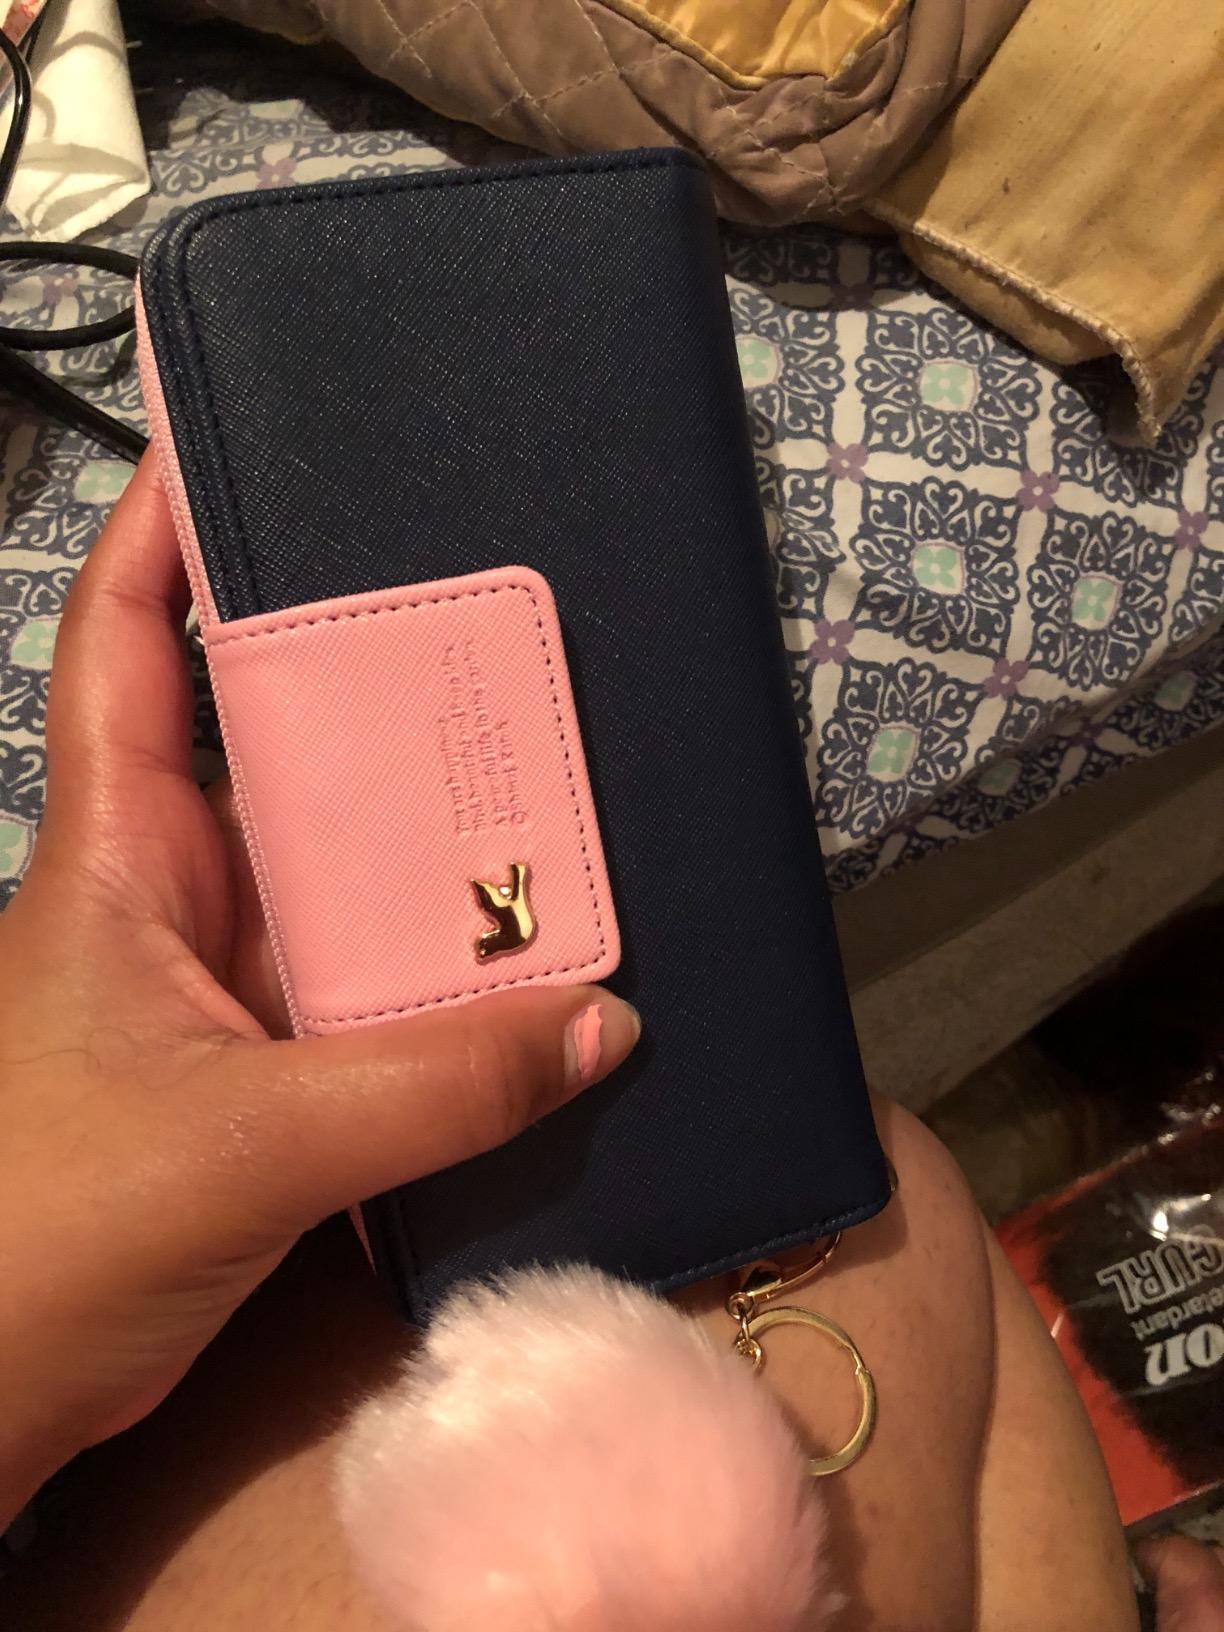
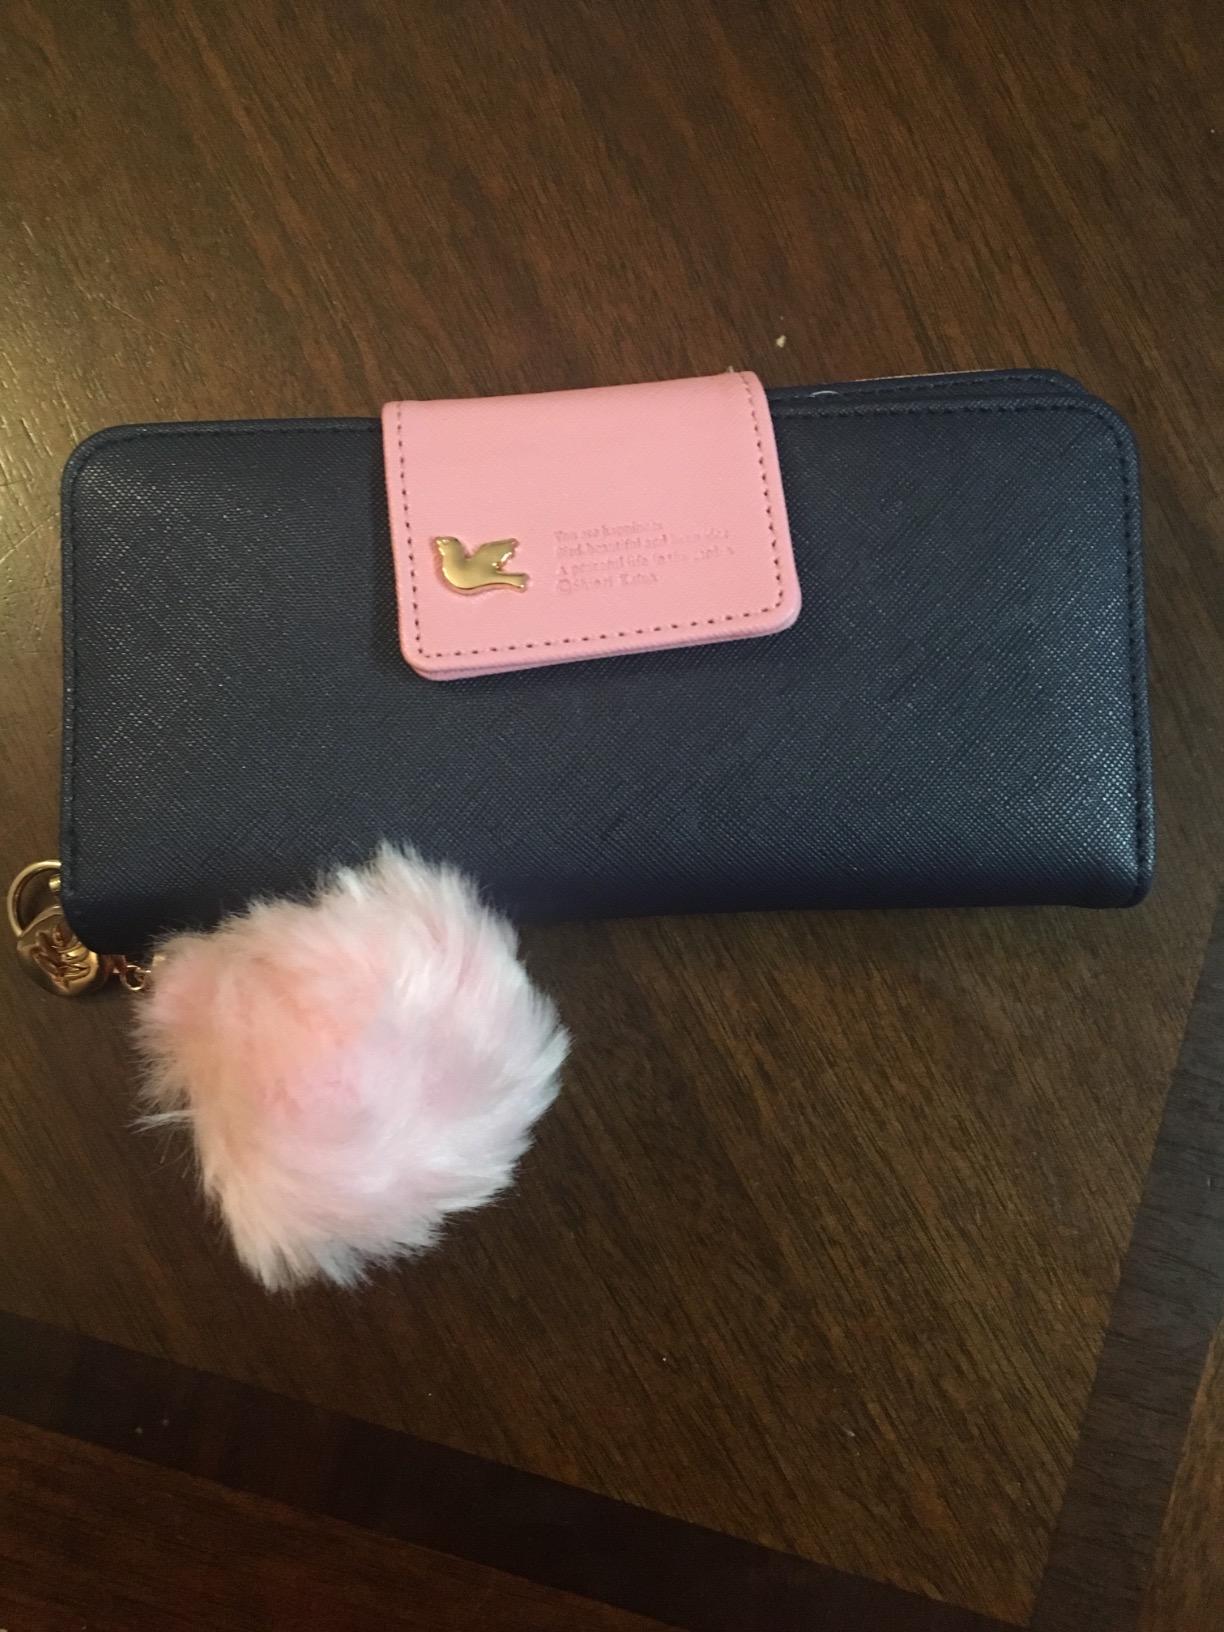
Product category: accessories_handbag
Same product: yes